Recoil

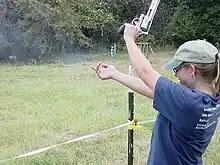
Recoil while firing Smith & Wesson Model 500 revolver

For small arms, the way in which the shooter perceives the recoil, or "kick", can have a significant impact on the shooter's experience and performance. For example, a gun that is said to "kick like a mule" is going to be approached with trepidation, and the shooter may anticipate the recoil and flinch in anticipation as the shot is released. This leads to the shooter jerking the trigger, rather than pulling it smoothly, and the jerking motion is almost certain to disturb the alignment of the gun and may result in a miss. The shooter may also be physically injured by firing a weapon generating recoil in excess of what the body can safely absorb or restrain; perhaps getting hit in the eye by the rifle scope, hit in the forehead by a handgun as the elbow bends under the force, or soft tissue damage to the shoulder, wrist and hand; and these results vary for individuals. In addition, as pictured in the image, excessive recoil can create serious range safety concerns, if the shooter cannot adequately restrain the firearm in a down-range direction.